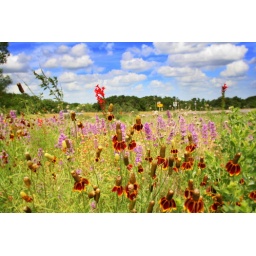
This was taken on a road trip in the Spring..ahhh, the Spring~ I am running out of pictures!!!!